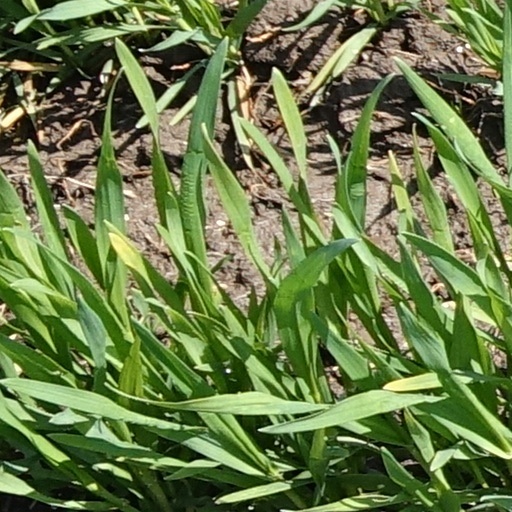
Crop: wheat